P. G. Wodehouse bibliography

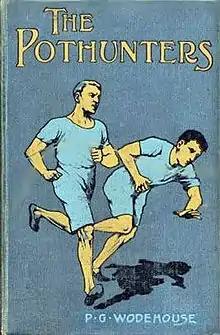
Cover of Wodehouse's first published novel, 1902

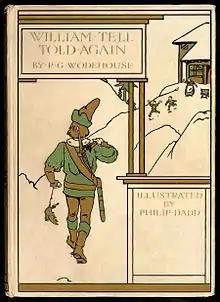
Cover of "William Tell Told Again", 1904

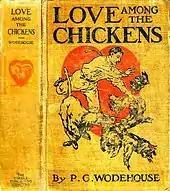
Cover of "Love Among the Chickens", 1906

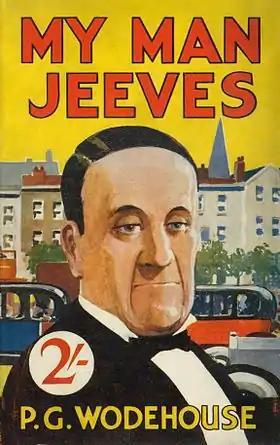
"My Man Jeeves", 1920 edition

Initially in chronological order by UK publication date, even when the book was published first in the US or serialised in a magazine in advance of publication in book form.